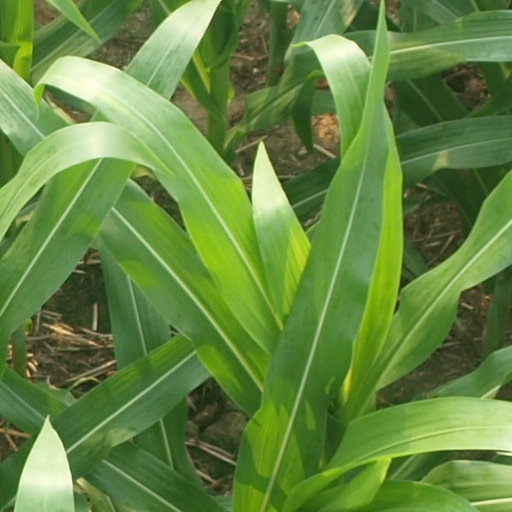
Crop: maize; corn